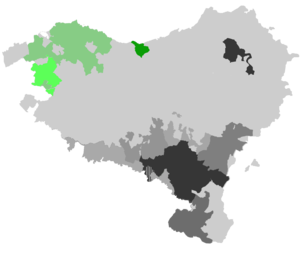
La culture de la vigne en hautain est une méthode culturale connue depuis l'Antiquité. Cette façon de faire fut particulièrement utilisée par les Grecs, les Scythes et les Romains.
La viticulture a été introduite en Espagne dans le Sud, par les Phéniciens, et sur les côtes orientales par les Grecs venant de Massalia. La colonisation romaine a structuré le vignoble actuel.
Le txakoli est un vin blanc produit à partir de raisins verts, ce qui lui donne une certaine acidité. Les variétés cultivées sont la Hondarribi zuri, Hondarribi beltza et Munematsa. Légèrement carbonaté, avec un taux d'alcool entre 10,5º et 12º. La plus grande production se centre au Pays basque, principalement dans les entrepôts des localités côtières de Getaria et de Zarautz, les deux appartenant à la Dénomination d'Origine Getariako Txakolina.